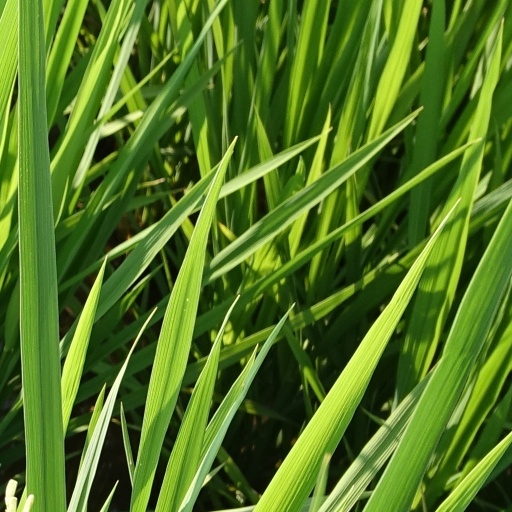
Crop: rice